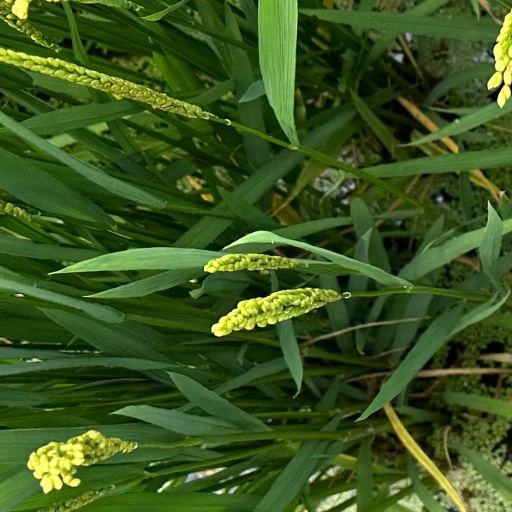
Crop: rice